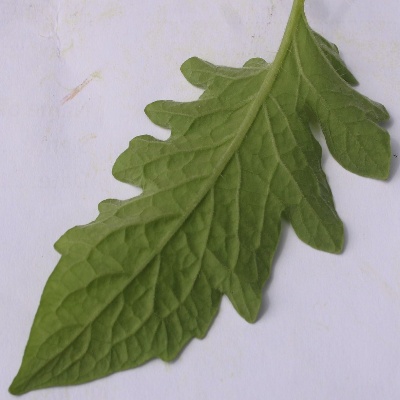
Crop: Tomato
Condition: healthy